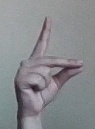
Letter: ta